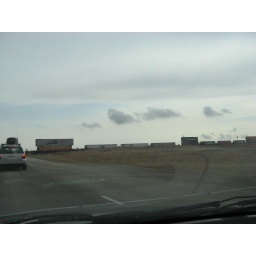
Stopped by a train on the highway